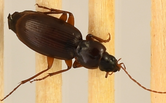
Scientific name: Synuchus impunctatus
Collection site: Bartlett Experimental Forest NEON (BART), plot BART_068